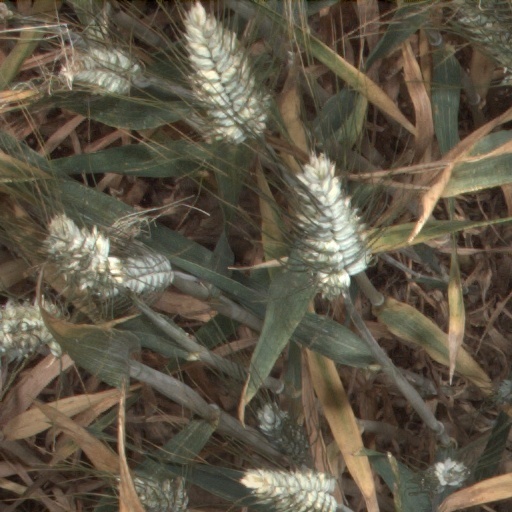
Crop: wheat